List of dangerous snakes

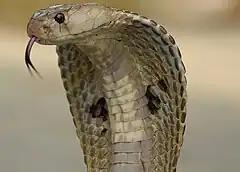
Indian cobra ("Naja naja")

The Indian cobra ("Naja naja") is a moderately venomous species, but has a rapid-acting venom. In mice, the SC for this species is 0.80 mg/kg and the average venom yield per bite is between 169 and 250 mg. Though it is responsible for many bites, only a small percentage are fatal if proper medical treatment and antivenom are given. The mortality rate for untreated bite victims can vary from case to case, depending upon the quantity of venom delivered and by the individual involved. According to one study, it is approximately 15–20% but in another study, with 1,224 bite cases, the mortality rate was only 6.5%. Estimated fatalities as a result of this species is approximately 15,000 per year, but they are responsible for an estimated 100,000–150,000 non-fatal bites per year.